Cassiopeia (train)

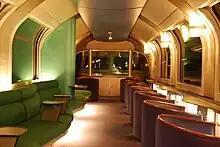
Interior of the lounge car looking towards the locomotive

The "Cassiopeia" consists of all type "A" accommodation, all specific to this particular train. A flat fee is charged for all rooms, regardless of starting or ending location. Accommodation rates range from about ¥27,000 for a Cassiopeia Twin room to ¥51,000 for a Cassiopeia Suite.